Mykola Dzhyha

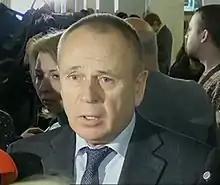
in 2014

Mykola Vasylyovych Dzhyha (born 15 May 1949, Yarove, Ukraine) is a Ukrainian career militsiya officer and later politician, member of the Verkhovna Rada. He is a Colonel General of Militsiya.